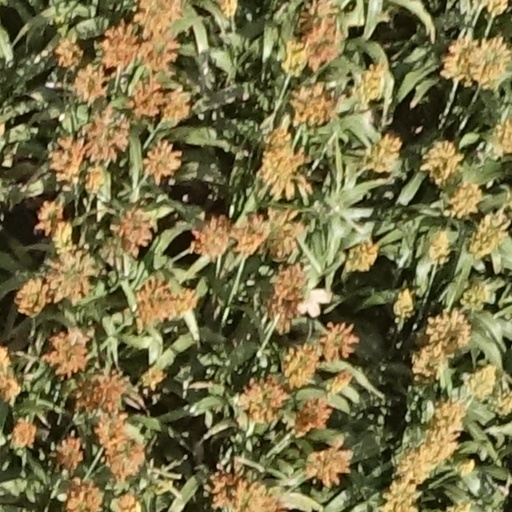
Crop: sorghum